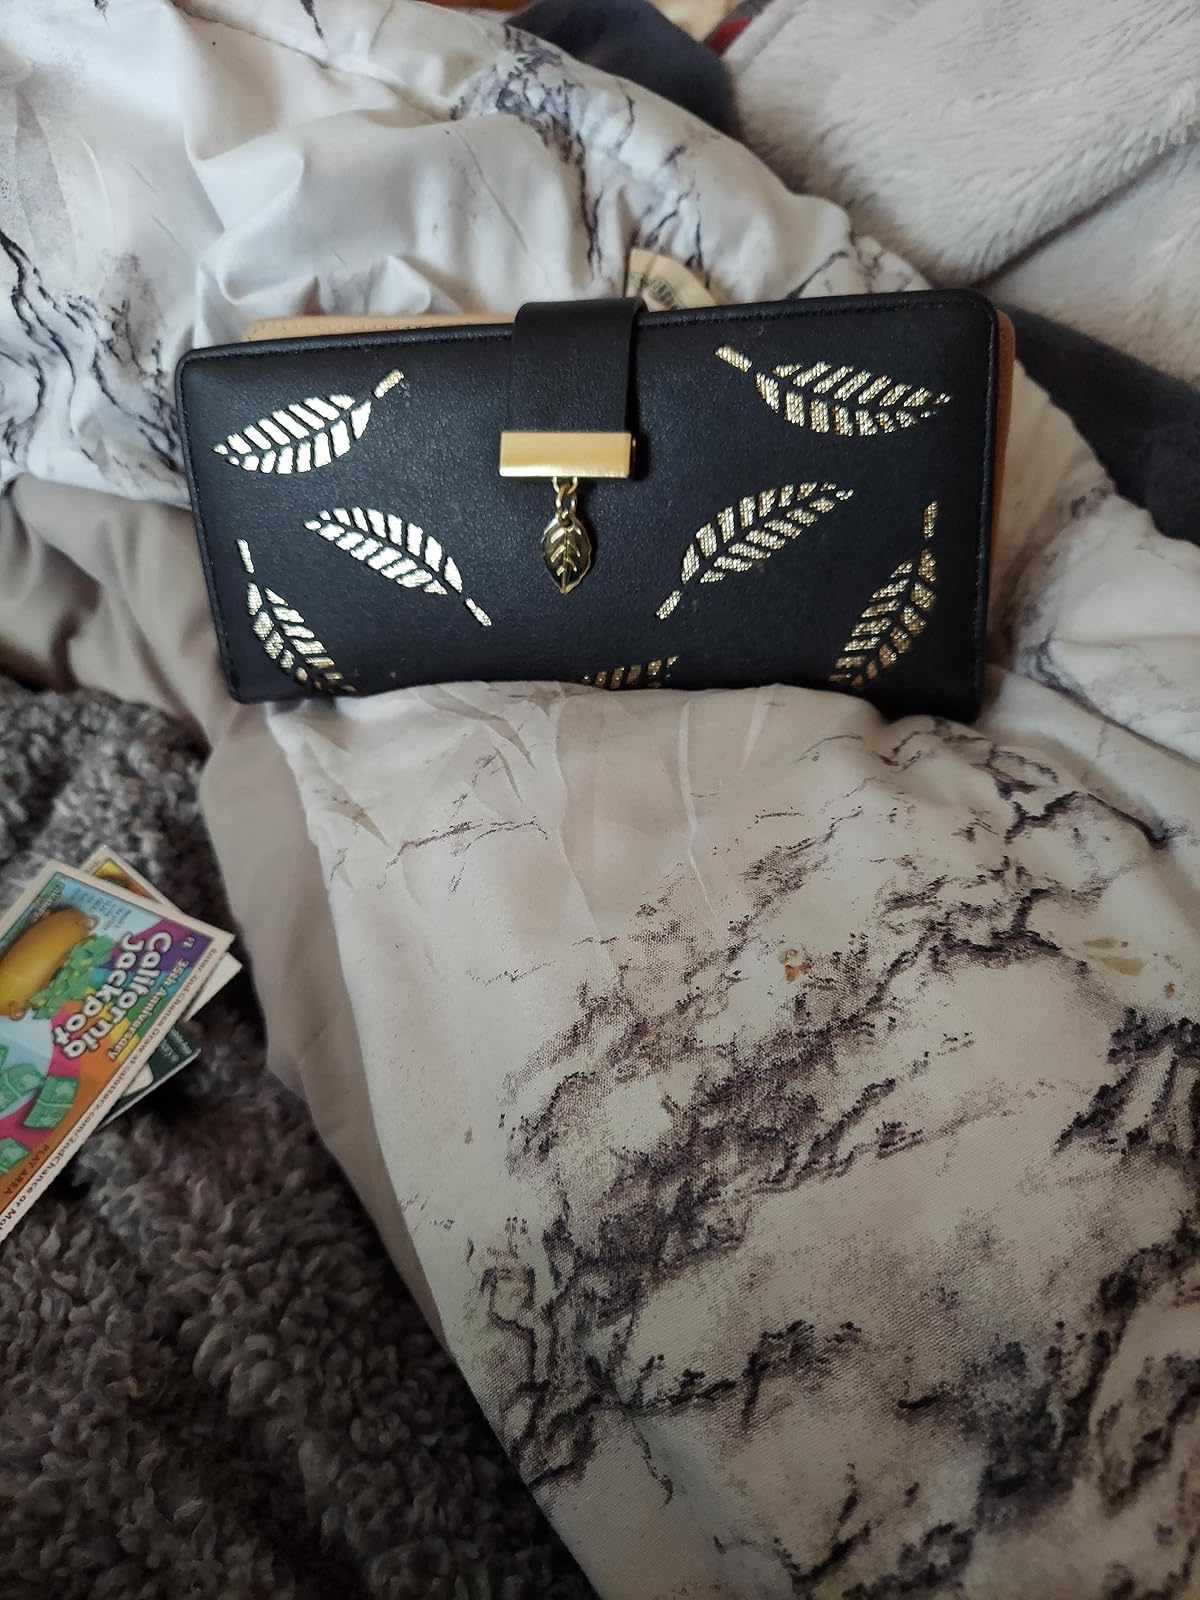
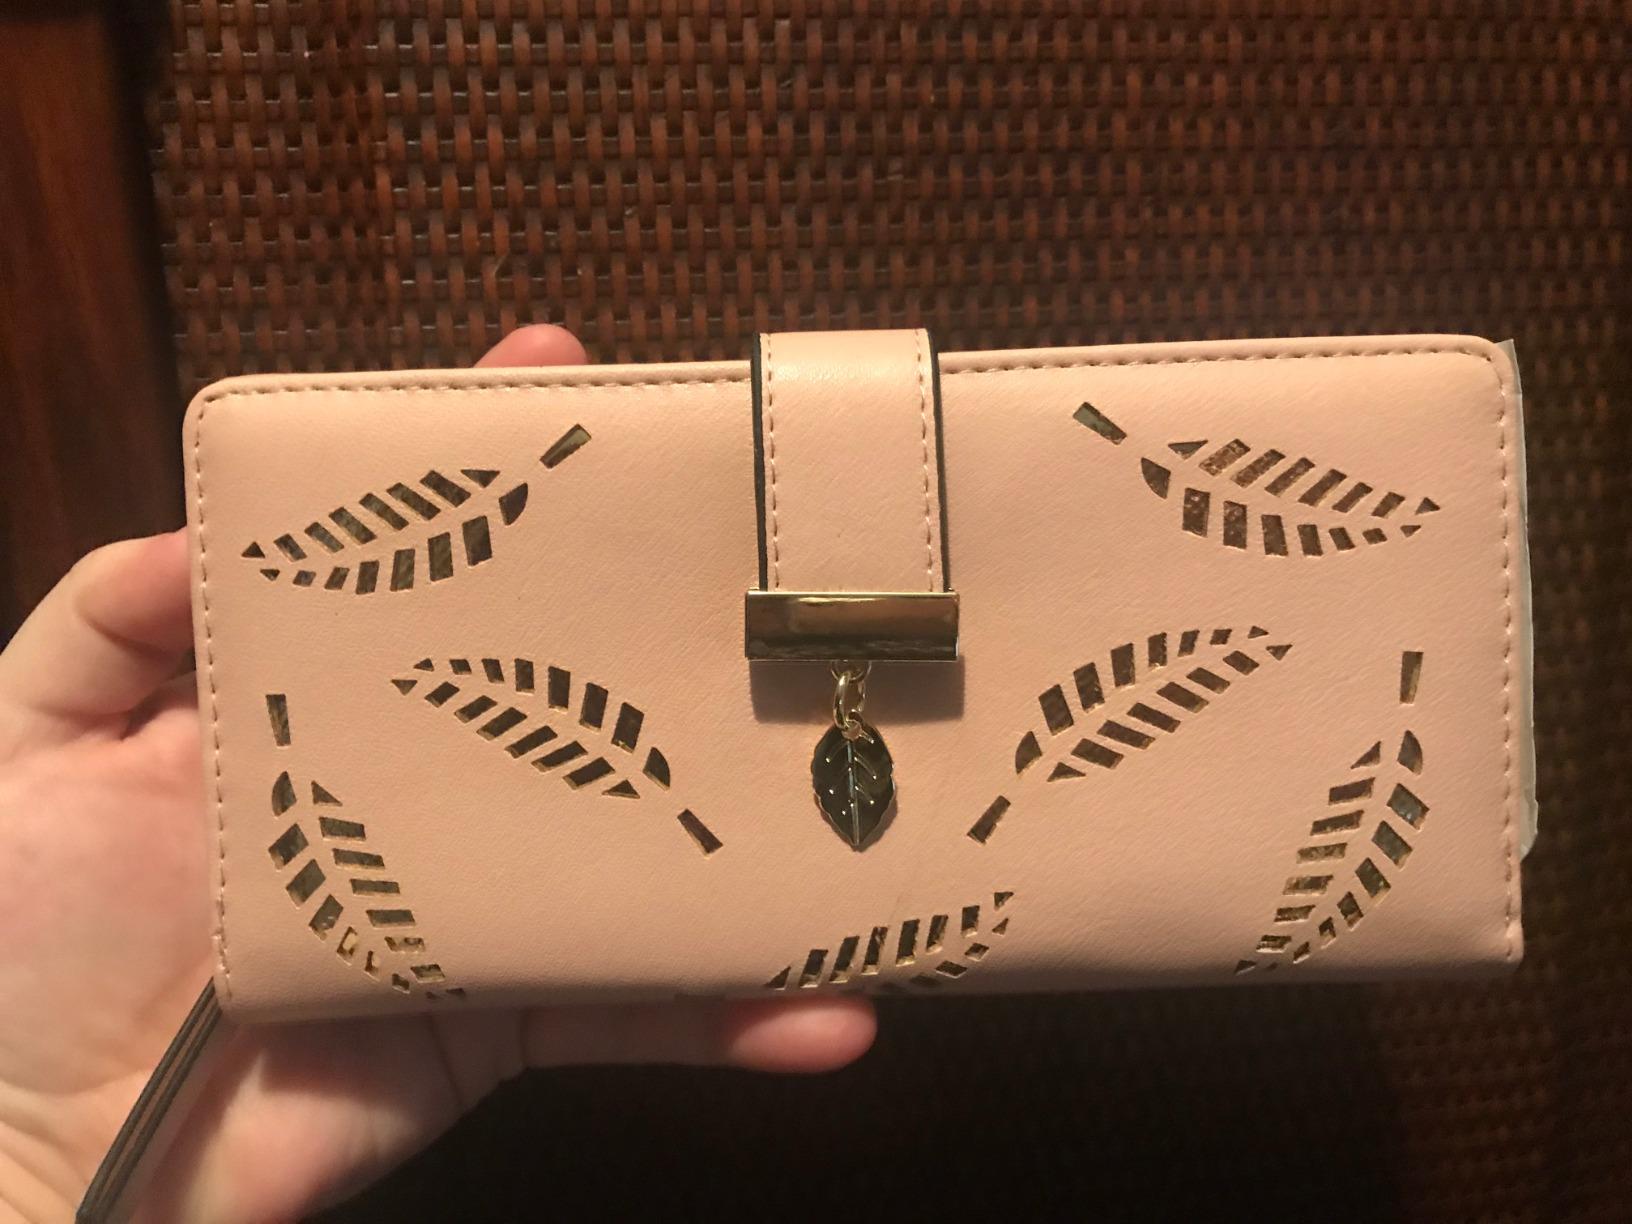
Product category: accessories_handbag
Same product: no